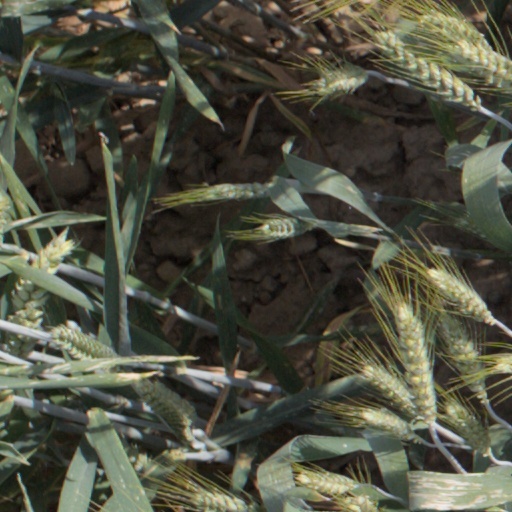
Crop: wheat